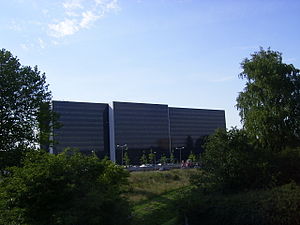
Arne Jacobsen / Arkitekturværker / Galleri
Arne Emil Jacobsen var en dansk arkitekt og formgiver, som var med til at indføre modernismen i Danmark. Han har internationalt ry og er en af Danmarks mest kendte designere.